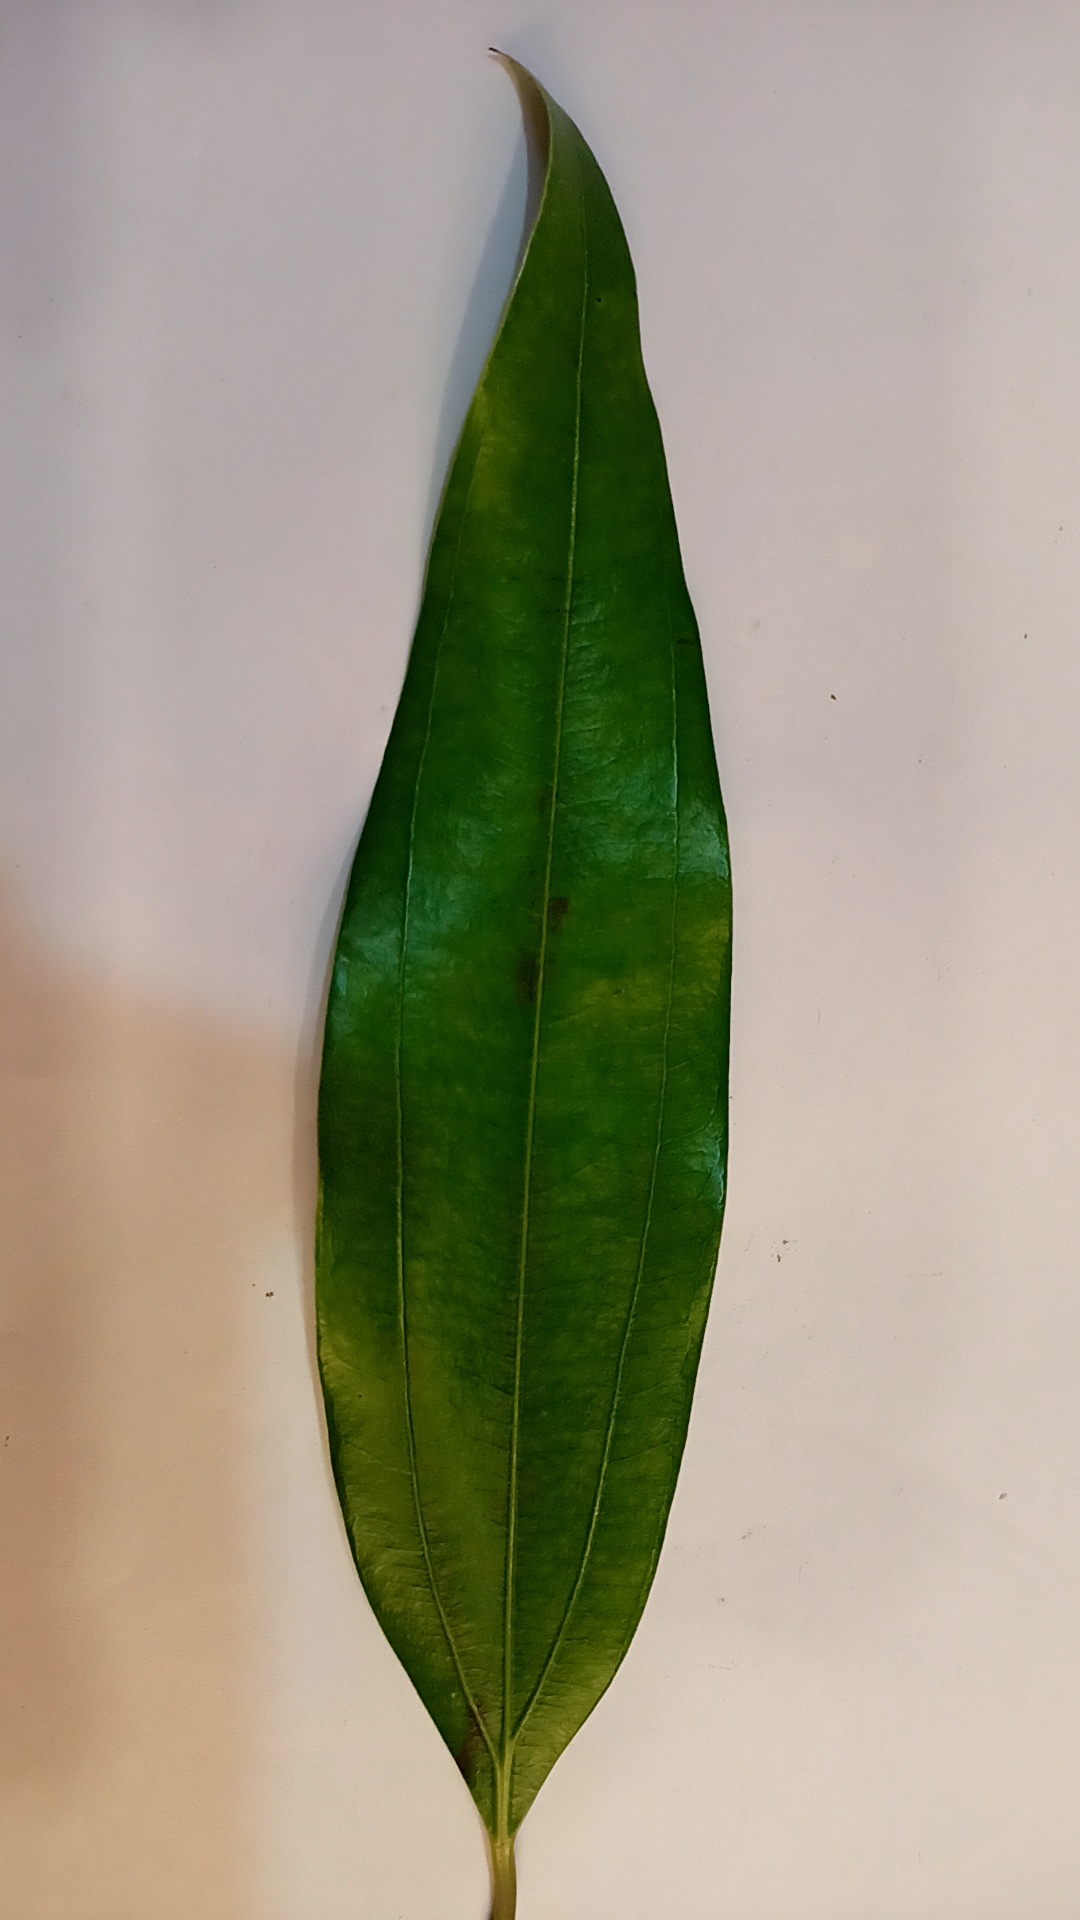
Label: Healthy